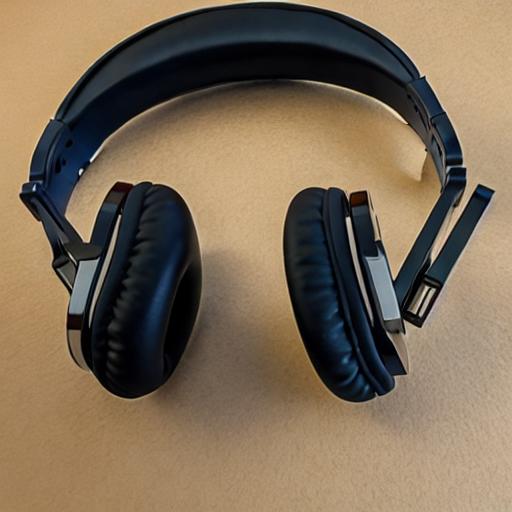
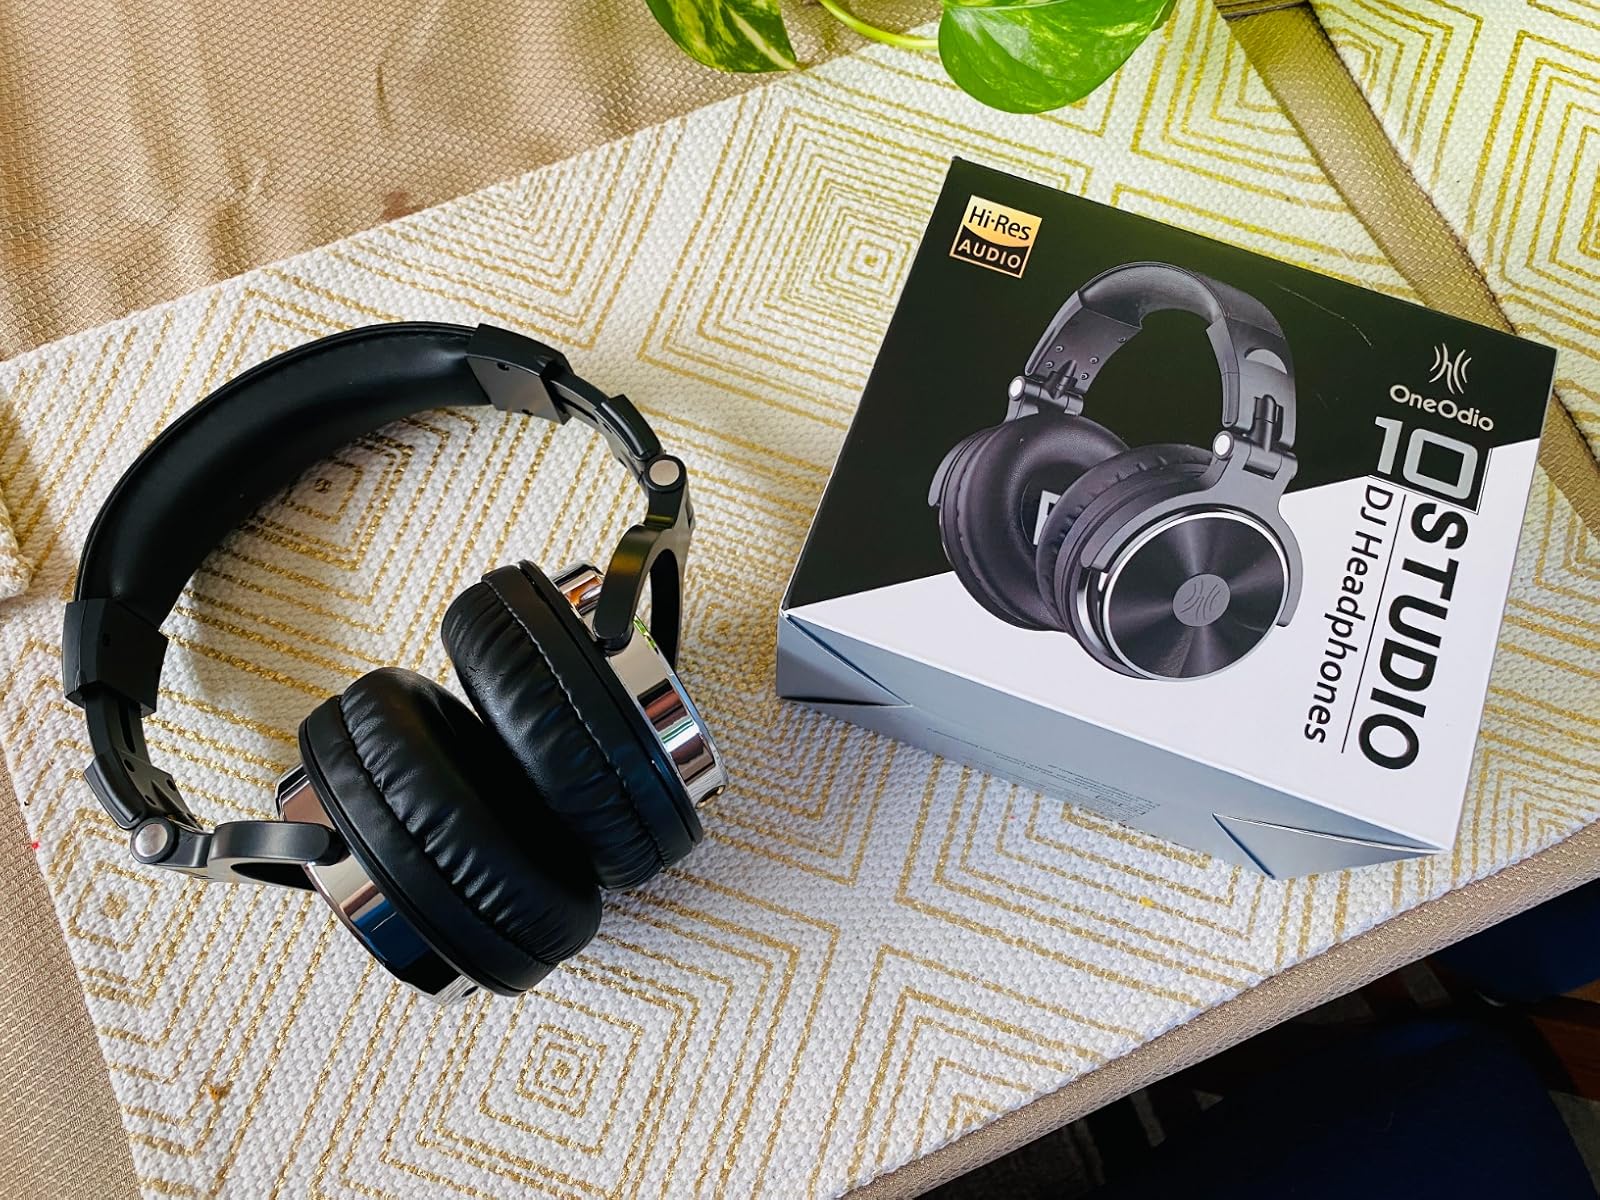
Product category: headphones
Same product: no